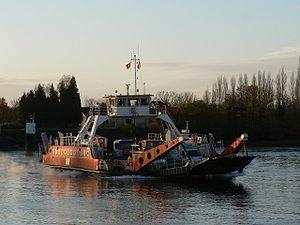
Cette page liste des types de bateaux avec un classement par ordre alphabétique. Dans la mesure du possible, les éléments sont illustrés avec une image représentative. Par ailleurs, les bateaux n'ayant pas encore d'article sur l'encyclopédie sont décrits succinctement. Les navires individuels sont classés dans la catégorie Nom de bateau.
Duclair est une commune française située dans le département de la Seine-Maritime en région Normandie.
Les bacs de Seine désignent les bateaux chargés d'effectuer un service public de traversée de la Seine entre Rouen et Le Havre. Depuis des siècles, le franchissement du fleuve a toujours été d'une importance cruciale dans les relations entre les deux rives de la Basse Seine.